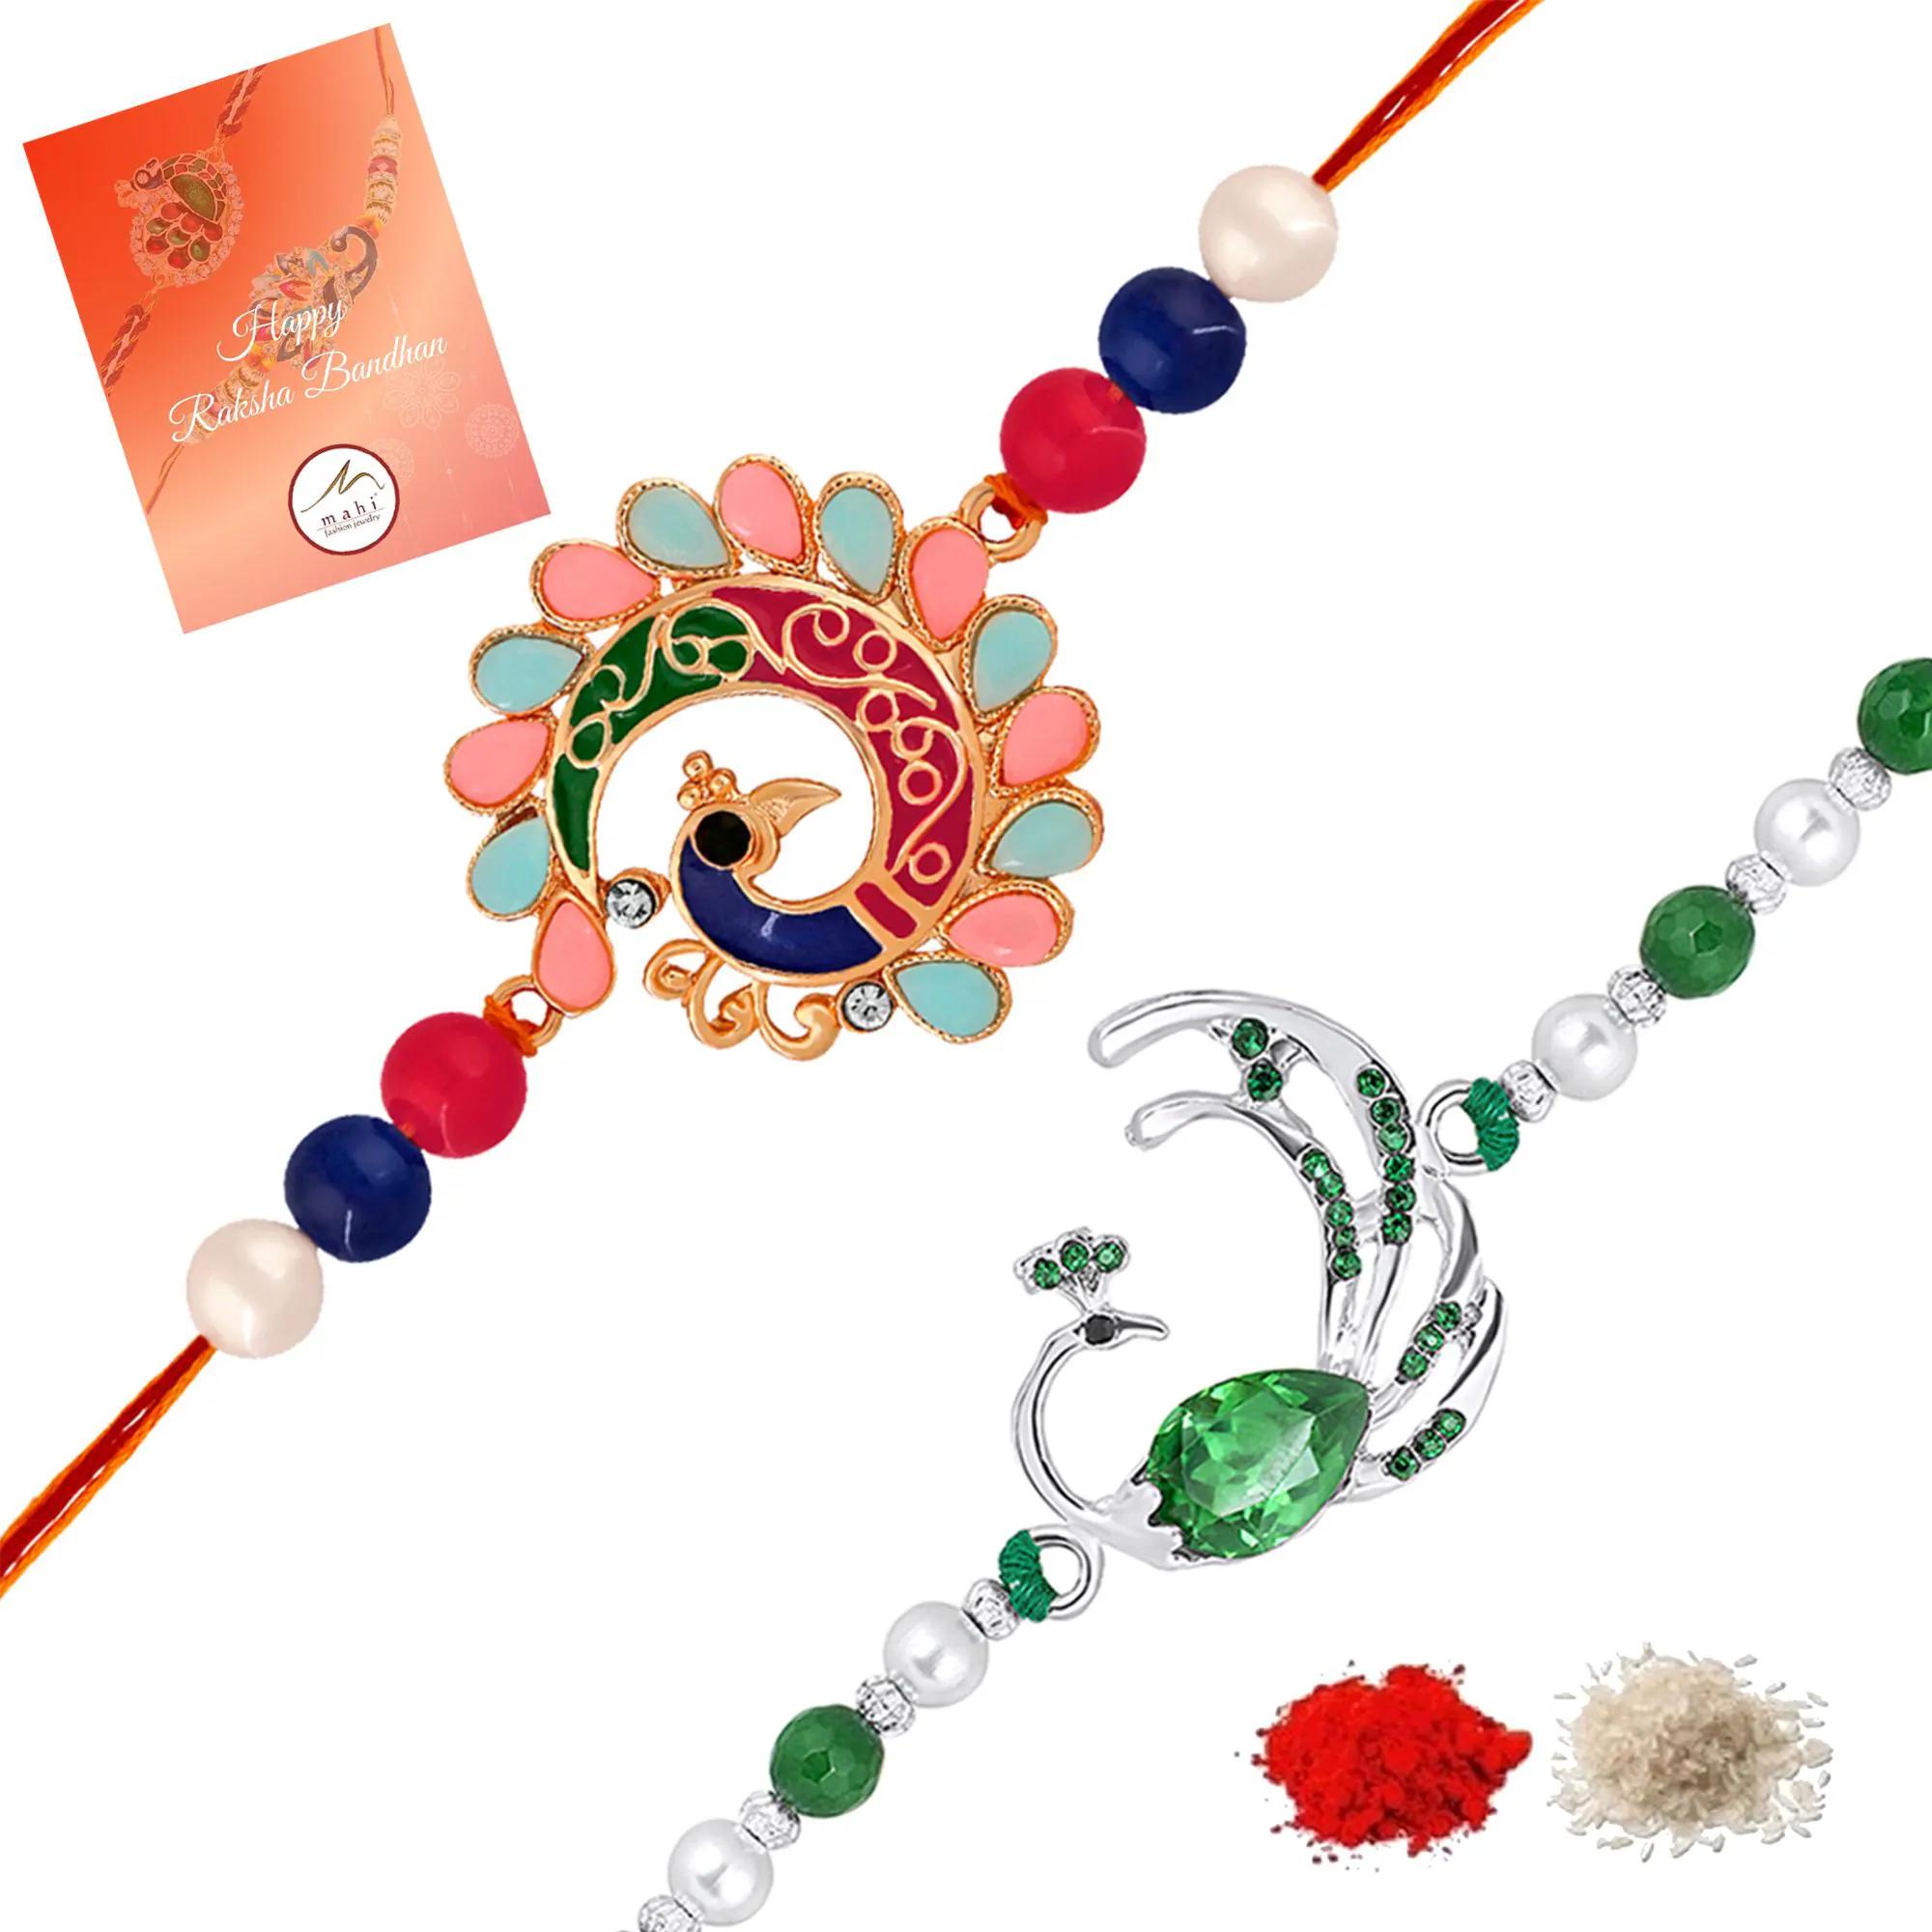
 Mahi Combo of 2 Peacock-Shaped Rakhis with Multicolor Crystals for Brother, Bhai, Bro (RCO1105716M)
Type: Rakhis
Brand: Mahi
Price: Rs. 309
 Celebrate Raksha Bandhan with our exquisitely crafted Rakhi, designed to strengthen the bond between siblings. This traditional Rakhi features intricate beadwork and durable thread, ensuring it stands the test of time. Handmade with care, each Rakhi is a unique and meaningful gift for your brother. Each Rakhi carries heartfelt blessings and good wishes for your brother's well-being and success. Celebrates the bond of love and protection between siblings, a cherished tradition in Indian culture.
Features: The Rakhi is adorned with vibrant colors and attractive embellishments that add a touch of elegance to the celebration.,Content in Box : 2 Rakhis ; Cultural Significance: This beautiful Rakhi will acknowledge your love for Your Brother with the promise that your bond with him will grow stronger as time goes on.,Vibrant Colors: Adding bright and playful colors to the celebration will make it stand out and make it more enjoyable. This Rakhi Combo comes with a Small Rakhi Greeting Card along with a few grams of Roli & Chawal,Celebrate the bond of love and protection with our exquisite Rakhis. Share the joy of Raksha Bandhan Festival with this beautiful Rakhi, a token of love, protection and blessings.,Adjustable Size and Easy to tie: Designed to fit wrists of all sizes. It is simple and easy to tie the Rakhi securely and effortlessly.
Included: 2 Rakhis